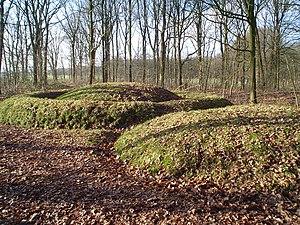
Cet article résume l'Histoire des Pays-Bas.